Designing Your Life

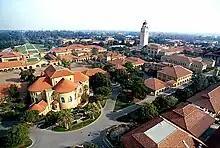
Stanford University is where the authors first started teaching the topics of the book

The book started off as an experimental Stanford University course of the same name that juniors and seniors would enroll in, similarly based in design thinking concepts and techniques. The aim was to prepare students to navigate life and work after graduation. The course launched in spring 2010, and at one point, 17% of university students were enrolled in the course.